Cuisine of Ceredigion

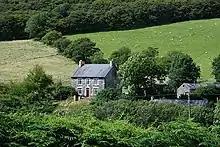
Glanrafon - an example of a traditional Ceredigion farm

Freshwater fish were also a traditional and important part of the Ceredigion diet. The River Teifi is noted for its salmon and sewin. The source of the river is located near Tregaron. The river then runs through a valley that was once "thick with mansions and former great houses" before entering the sea at Cardigan. It is said that during the nineteenth century salmon was so plentiful that servants begged not to be fed it more than three times a week. As a result, 'Teifi salmon sauce' is found in almost every collection of Welsh recipes from the kitchens of the Welsh country houses. Freeman notes that Welsh eighteenth century recipes tend to use a large quantity of butter, which reflects the fashion in most country house cooking of this period. Lady Llanover, in her book 'First Principles of Good Cookery', gives detailed instructions for crimping fresh-caught salmon in order to 'set' the flesh before the curd (which is the white substance between the flakes of orange flesh) melts and makes the fish oily. Fennel, which grows wild in Ceredigion, was often used in sauces for fish, especially salmon and mackerel.